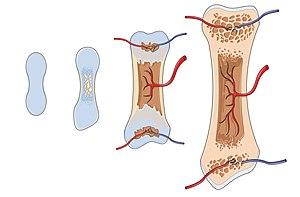
Squelette et os - Squelette et os - Croissance de los